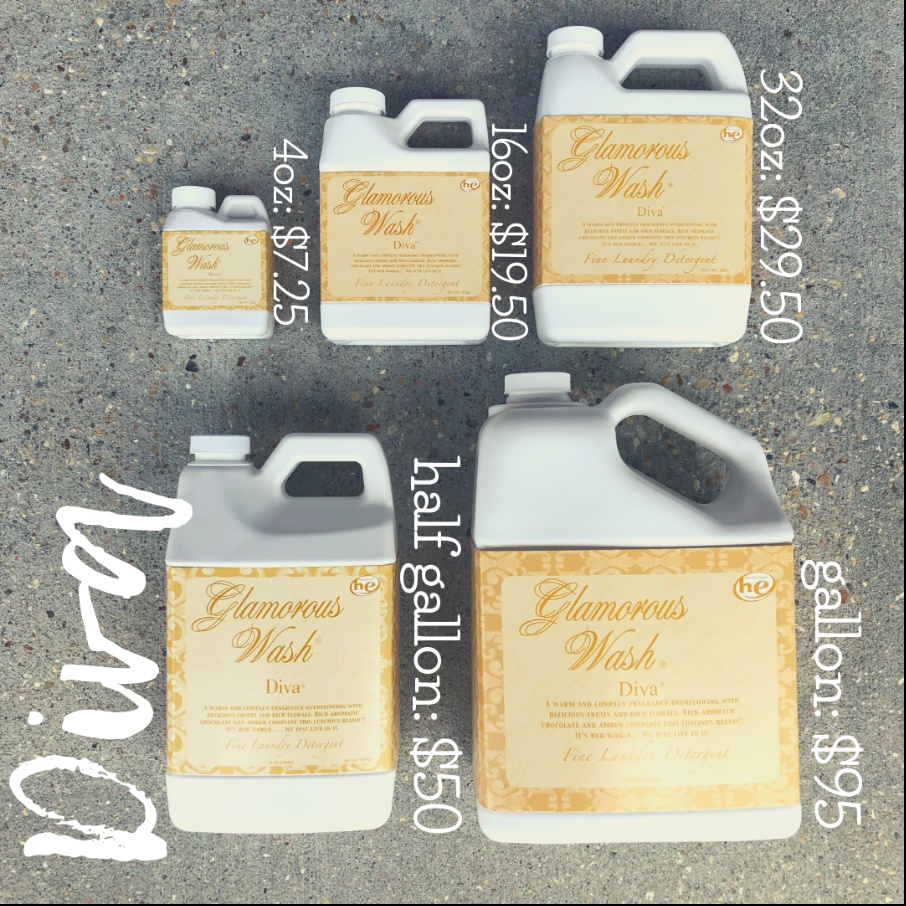
Tyler Glamorous - 4 oz. Diva - Glamorous Wash
Tyler Laundry Scents are fine laundry detergent and dryer sachets in the most popular scents from Tyler Candle Company. These products are perfect for your delicate laundry items and bedding. Diva- A warm and complex fragrance overflowing with delicious fruits and rich florals. Rich aromatic chocolate & amber complete this luscious blend!!
Brand: Always in Season Florist
Category: Home & Garden > Household Supplies > Laundry Supplies > Laundry Detergent